Economy of Asia

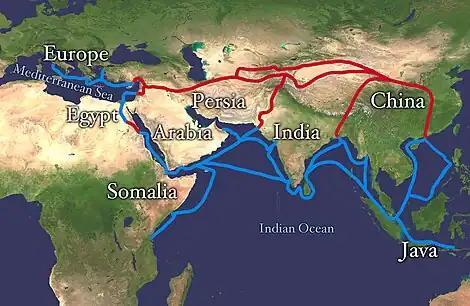
Silk route via land and sea

China and India alternated in being the largest economies in the world from 1 to 1800 AD. China was a major economic power and attracted many to the east, and for many the legendary wealth and prosperity of the ancient culture of India personified Asia, attracting European commerce, exploration and colonialism. The accidental discovery of America by Columbus in search for India demonstrates this deep fascination. The Silk Road became the main east–west trading route in the Asian hitherland while the Straits of Malacca stood as a major sea route.